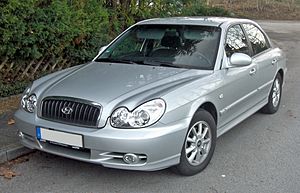
Hyundai Sonata / Sonata EF (1998−2005)
Hyundai Sonata (2002–2005)
Hyundai Sonata er en siden starten af 1985 bygget firedørs sedan fra den sydkoreanske bilfabrikant Hyundai Motor, som tilhører den store mellemklasse. Modelnavnet er afledt af ordet Sonate.